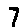
Label: 7